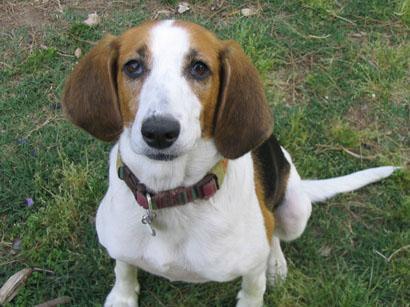
Walker_hound